Pfinzing von Henfenfeld

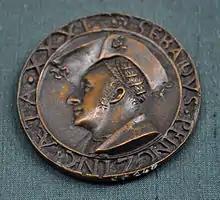
Bronze medal with the portrait of Sebald Pfinzing (1487–1537), councilor in Nuremberg

The Pfinzing had occupied the office of Reichsschultheissen several times as early as 1274 and were a power factor in the wide-ranging Nuremberg trade policy in the 14th century. Our own trading activities in Southeastern Europe, in Italy and as a partner in Stromer's trading company are also documented early on. Bertold Pfinzing († 1405), Ulrich Stromer's son-in-law, was King Wenzel's advisor and financier . His son, Sebald Pfinzing († 1431), also played a major role in politics. Together with Peter Volckamer, he was the most important Nuremberg liaison to King Sigismund in 1411/31 and then one of the richest citizens of the city. In the 16th century the Pfinzing owned a wide-ranging trading network with bases in Venice, Salzburg, Augsburg, Regensburg, Leipzig and Breslau, among others. They traded in textiles and spices, were involved in the Schlaggenwald tin trade and, above all, in the Mansfeld iron and steel trade . They did business with iron ore mining and processing in the Upper Palatinate and owned their own Seigerhütte in Ludwigsstadt . The Pfinzing belonged, along with the Imhoff, Tucher and Welser, to the last patrician long-distance traders. Together with Hans Welser, Martin II Pfinzing (1521–1572) was elected as the first lord of the market to the trading board of the Nuremberg Stock Exchange